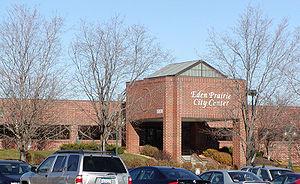
Eden Prairie est une ville des États-Unis ; elle est située au sud-ouest de Minneapolis dans le comté de Hennepin, dans l’État du Minnesota. Peuplée de 60 797 habitants lors du recensement de 2010, c'est la douzième plus grande ville de l'État.
Les Glandeurs ou Les Flâneurs au Québec est un film américain réalisé par Kevin Smith, sorti en 1995.